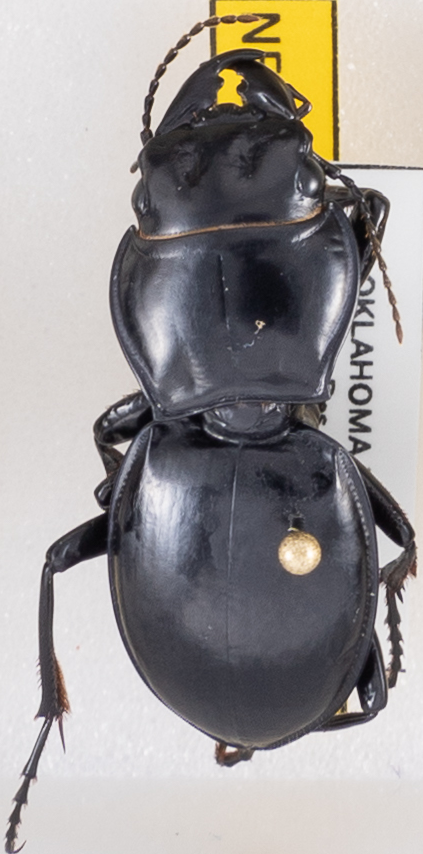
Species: Pasimachus californicus
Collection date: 2021-08-11
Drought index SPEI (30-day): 1.382
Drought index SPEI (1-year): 0.47
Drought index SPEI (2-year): -0.146